Mammillaria spinosissima

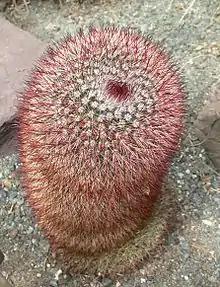
In the United States Botanic Garden

"Mammillaria spinosissima", also known as spiny pincushion cactus, are cylindrical plants that grow up to tall and wide. They reach full height after five to ten years. The spines are red-brown or white, with cream-colored radials and pink, funnel-shaped flowers that grow in a ring around the apex of the stem to approximately long. The relatively small cacti are globular or elongated, and the flowers produce generally bright red berries that are club-shaped, smooth, and juicy.